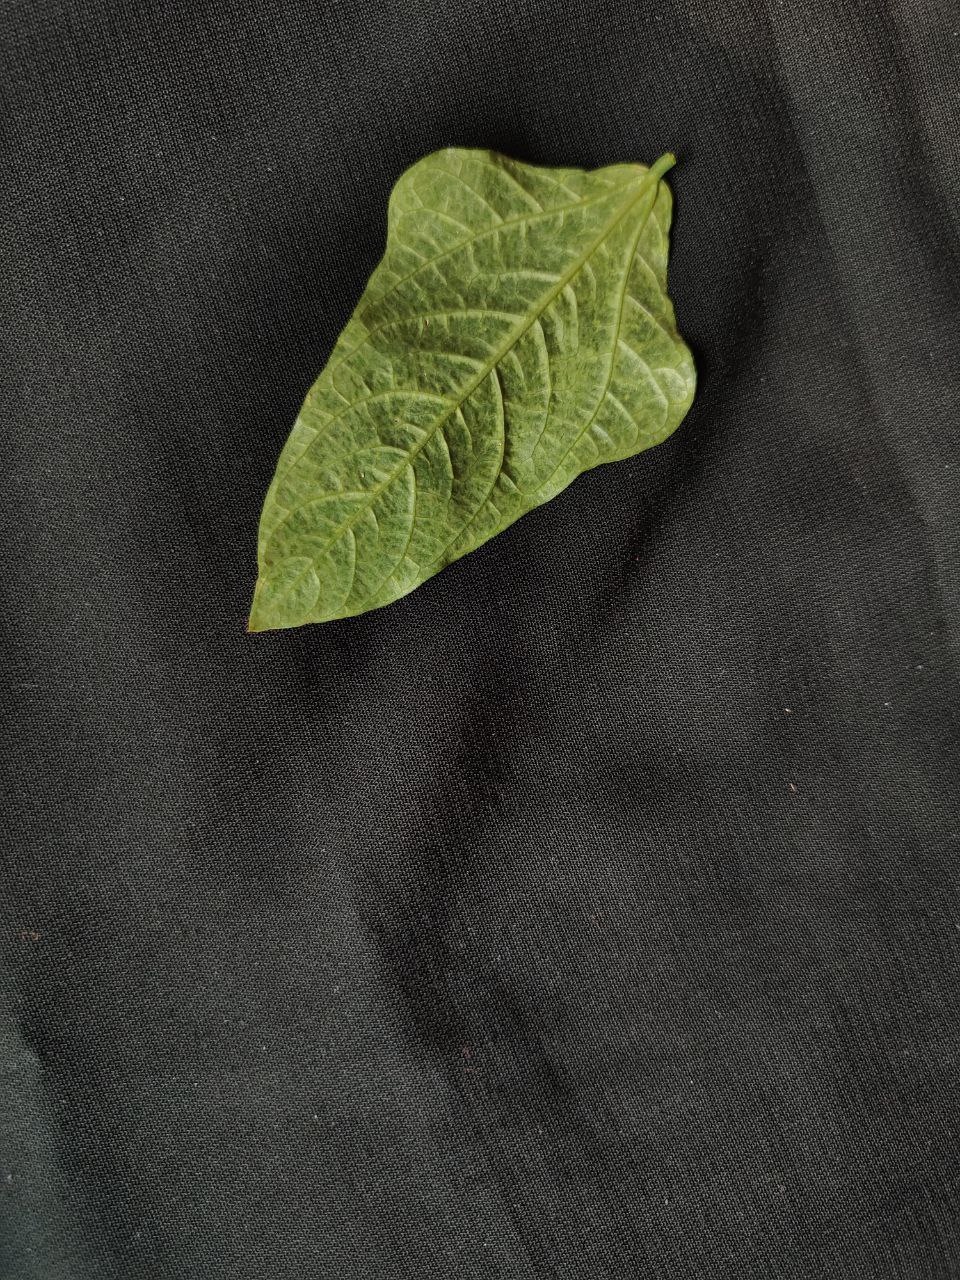
Crop: cowpea
Leaf condition: Mosaic Virus